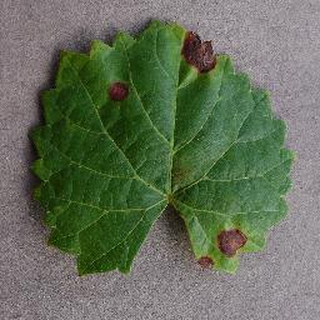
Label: grape_black_rot